William Adams (samurai)

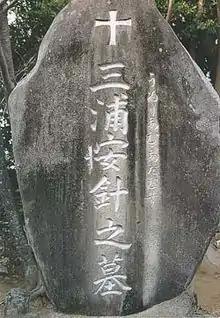
Grave of Miura Anjin, Hirado, Nagasaki Prefecture, Japan. The small "hiragana" characters to the right are a phonetic transcription of "William Adams", using the historical character " for 'wi'.

In January 1613, Hill delivered a reply to Adams from company representative Augustine Spalding. In June, John Saris, captain of the ship "Clove", arrived at Hirado on a mission to establish a trading factory for the company. Adams travelled from Hemi to Hirado to meet Saris on 27 July, the first meeting of Englishmen on Japanese soil. Adams travelled with Saris to Sumpu Castle in Suruga to meet Ieyasu and seek permission to return to England. They continued to Kamakura, where they visited Kamakura Great Buddha, and Edo, where they met the acting "shōgun" Tokugawa Hidetada. Hidetada gave them a set of Japanese armour as a gift for King James I of England. They returned to Sumpu on 29 September, where Ieyasu gave them a "Red Seal", a licence of permission for foreign tradings in Japan. The English party returned to Hirado on 6 November 1613. Instead of returning to England, Adams started his new job at Hirado trading factory on 24November, under contract with the East India Company for an annual salary of 100 pounds, more than double the regular salary of 40 pounds earned by the other workers at Hirado. During this time, Adams worked under Richard Cocks and six of his friends (Tempest Peacock, Richard Wickham, William Eaton, Walter Carwarden, Edmund Sayers and William Nealson). Adams advised the company to cancel their original plan to erect an English settlement in Hirado, which he deemed too small and too far from Osaka and Edo markets; Adams instead recommended selection of Uraga, near Edo, for a post. Saris, however, who distrusted Adams, wanted to keep an eye on Dutch activities.